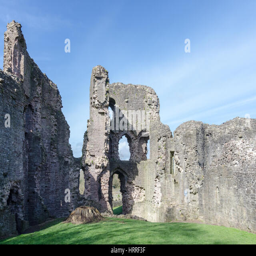
a castle in the market town